Badulla railway station

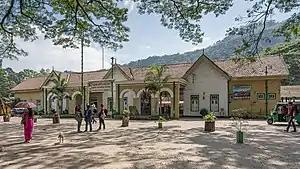
Badulla Railway Station

Badulla railway station (බදුල්ල දුම්රිය ස්ථානය) is the last station on the Main Line, and is away from Colombo. It is located above mean sea level and from Badulla, the capital city of Uva Province. The trains that run on the Main Line, including the Podi Menike and Udarata Menike express trains end at the station.